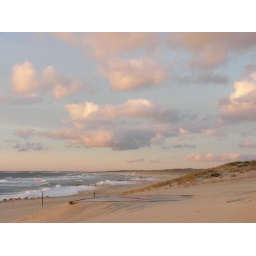
The clouds over Soulac's beach